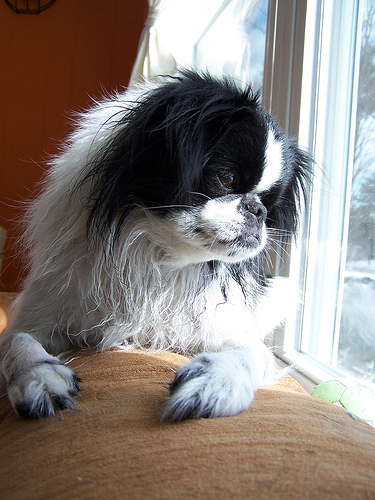
Animal: dog
Breed: japanese_chin